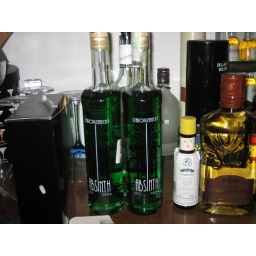
2 bottles of authentic absinth, not the best type sadly, sitting on my bar in N.J. from the Czech republic.